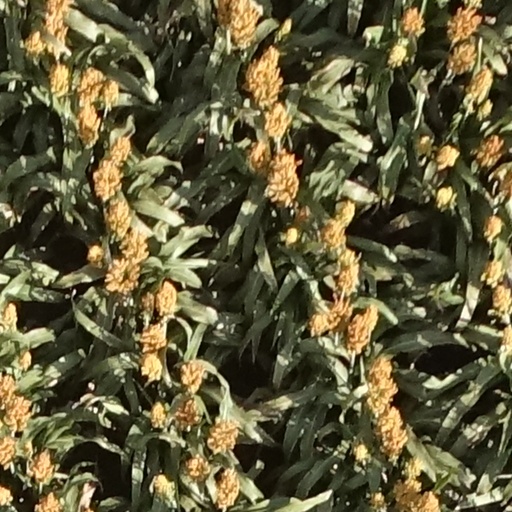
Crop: sorghum